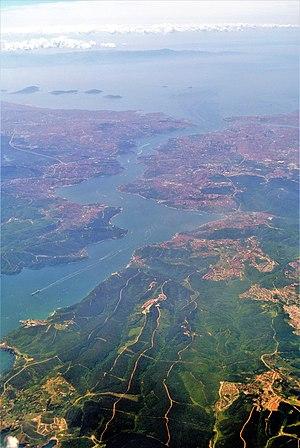
La mer de Marmara, autrefois appelée la Propontide, est une mer située entre l'Europe orientale et l'Asie Mineure, et qui communique avec les Dardanelles au sud-ouest et le Bosphore au nord-est. Par ces détroits, elle constitue une mer transitoire entre la mer Égée et la mer Noire. La mer de Marmara s'étend sur une superficie de 11 500 km² et a une profondeur maximale de 1 261 mètres. Elle est bordée au nord et au sud par la Turquie et est située sur une faille responsable de nombreux et dramatiques séismes.
Dans la politique européenne, les « Détroits » sont la longue passe entre la mer Méditerranée et la mer Noire, marquée par le resserrement aux extrémités de la passe. Ils se composent du détroit des Dardanelles, long et très étroit, qui mène de la Méditerranée à la mer de Marmara, puis vient le détroit du Bosphore, qui conduit à la mer Noire.